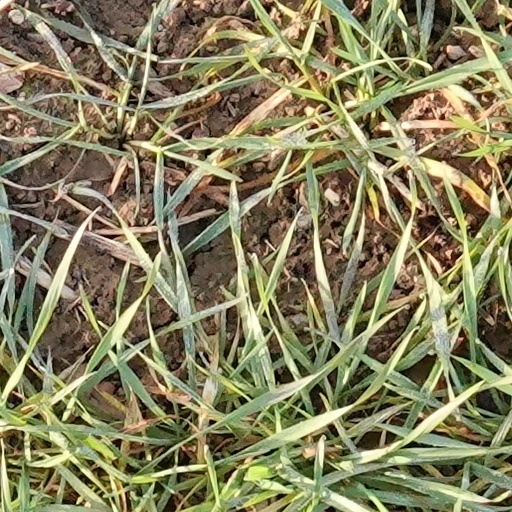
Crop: wheat